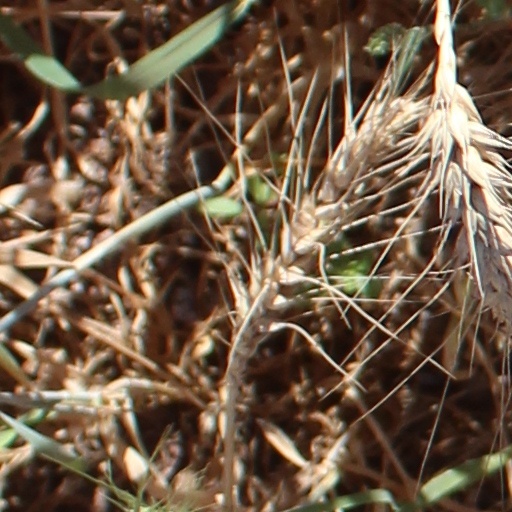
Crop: wheat